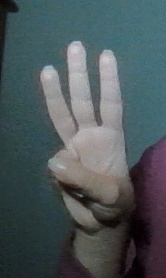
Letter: thaa